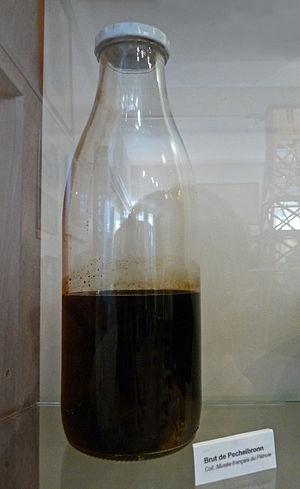
Musée français du pétrole à Merkwiller-Pechelbronn (Bas-Rhin)
L'exploitation de pétrole de Pechelbronn se fait de façon artisanale depuis la Renaissance et de façon industrielle entre 1740 et 1970, principalement sur la commune de Merkwiller-Pechelbronn et aux alentours dans le département du Bas-Rhin, en région Grand Est, dans la région historique et culturelle d'Alsace.